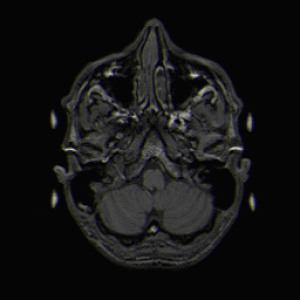
Psykologi / Psykologiens historie / Neurovidenskablige udvikling
MR-scanning af den menneskelige hjerne
Psykologi er det videnskabelige studium af menneskets psykiske processer og adfærd herunder menneskets måde at handle og reagere på, dets oplevelse af verden og dets følelsesliv, tænkning og viljesytringer. Psykologi refererer også til anvendelsen af denne viden inden for forskellige områder af menneskelivet, f.eks. indenfor behandling og lindring af psykiske lidelser.